Pharmacological torture

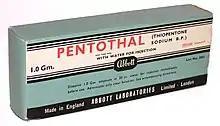
Pentothal or Sodium Thiopental is a common drug known as truth serum.

A few cases of unjustified lobotomy were reported in the UK at the hand of abusive surgeons in the 1970s and its virtual banning in the 1980s. Furthermore, there is evidence that the British, MI5, has experimented using Truth Drugs.